Mason Mingus

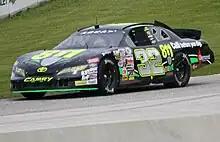
Mingus competing in the ARCA race at Road America in 2013

Mason Mingus (born November 28, 1994) is an American professional stock car racing driver who last competed part-time in the ARCA Menards Series East, driving the No. 11 for Fast Track Racing, as well as part-time in the ARCA/CRA Super Series, driving the No. 5 Toyota Camry for Wauters Motorsports.